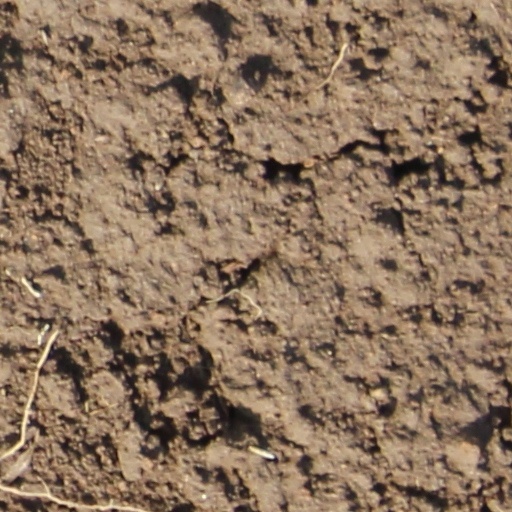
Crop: wheat